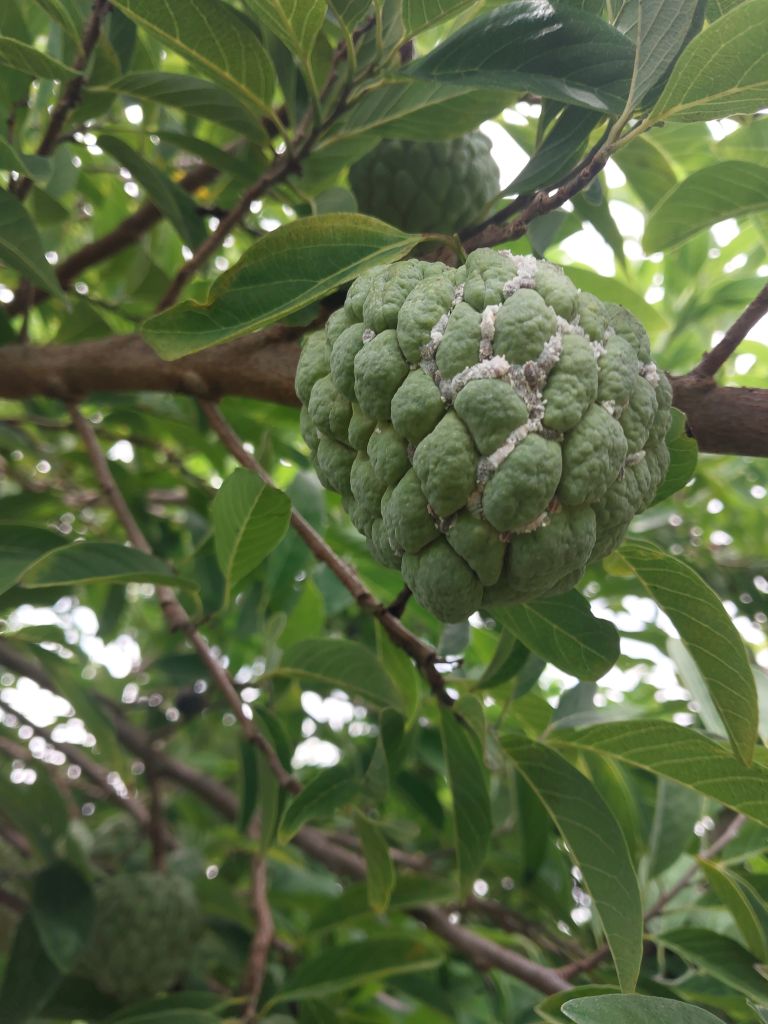
Disease label: Mealy Bug